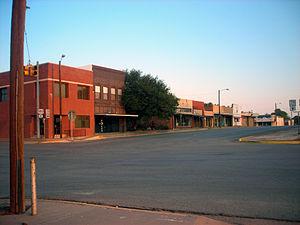
La ville de Roby est le siège du comté de Fisher, dans l’État du Texas, aux États-Unis. Sa population s’élevait à 643 habitants lors du recensement de 2010, estimée à 626 habitants en 2016.